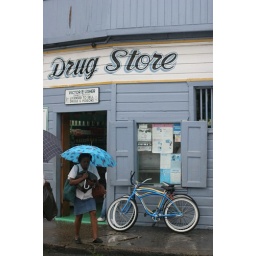
The sign above the door says &amp;quot;Victor E. Usher - Licensed to sell drugs &amp;amp; poisons&amp;quot;.